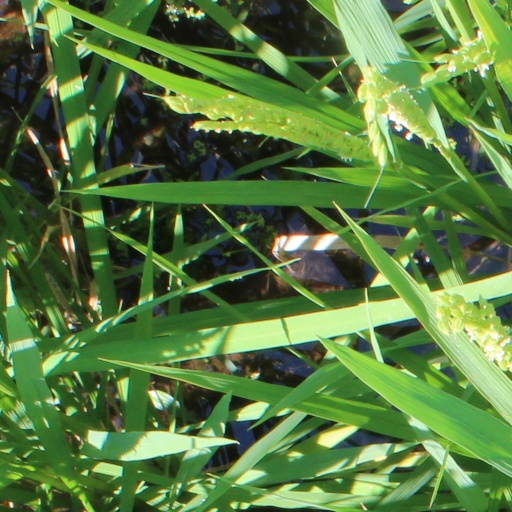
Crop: rice